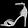
Label: Sandal